A. J. Cole

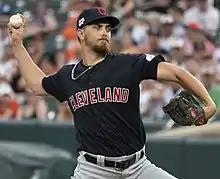
Cole with the Cleveland Indians in 2019

Cole pitched for the Vermont Lake Monsters of the Class A-Short Season New York–Penn League after he signed with the Nationals in 2010, and for the Hagerstown Suns of the Class A South Atlantic League in 2011. In those two seasons, Cole recorded 109 strikeouts in 90 innings pitched.